John Connor

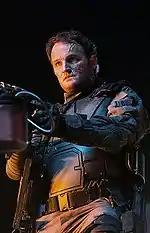
Jason Clarke as John Connor in "Terminator Genisys"

John is portrayed by Jason Clarke in "Terminator Genisys" (which alters the events of the four Terminator films that had been released prior). Following a confrontation with a T-5000 (Matt Smith) on the war's seemingly final day, just as Kyle Reese (Jai Courtney) is being sent back to save Sarah Connor (Emilia Clarke), John is forcibly transformed into the T-3000 cyborg as a result of a Skynet program to use nanites to convert living flesh into machine matter. Although all other recorded test subjects for this process were left irreversibly insane and then died during the transformation, John came through the process reasonably intact, albeit now a sociopath dedicated to ensuring Skynet's rise at humanity's cost.